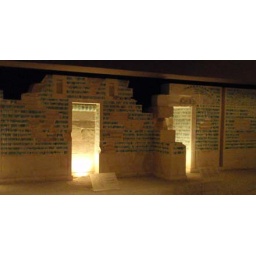
The blue tiles were embedded in these walls to mimic the patterns of reed mats to symbolize stability and strempf.